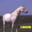
Label: horse